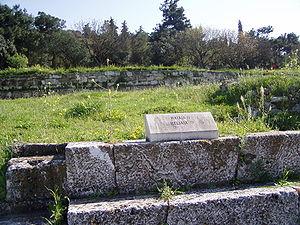
L’Héliée, en grec ancien Ἡλιαία, se situe sur l'Agora d'Athènes. Si l'on doit rapprocher ce nom du grec ἥλιος, soleil, il faudrait alors penser que l'Héliée est un tribunal qui siège en plein air, dans un lieu éclairé par le soleil. Selon une autre étymologie, si Ἠλιαία est à rapprocher de ἔλος, bas-fond, alors l'Héliée serait le tribunal d'en-bas, qui siège dans un bas-fond, par opposition au tribunal d'en-haut, l'Aréopage.